Chullora

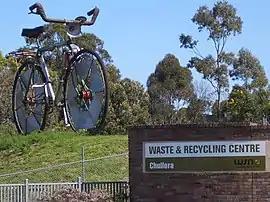
"The Big Bicycle" at the old Chullora Recycling Centre

Chullora, a suburb in the City of Canterbury-Bankstown local government area, is located 15 kilometres west of the Sydney central business district, in the state of New South Wales, Australia. It is part of the Greater Western Sydney region. The suburb is entirely industrial and commercial, and in the 2021 census recorded a population of 14.